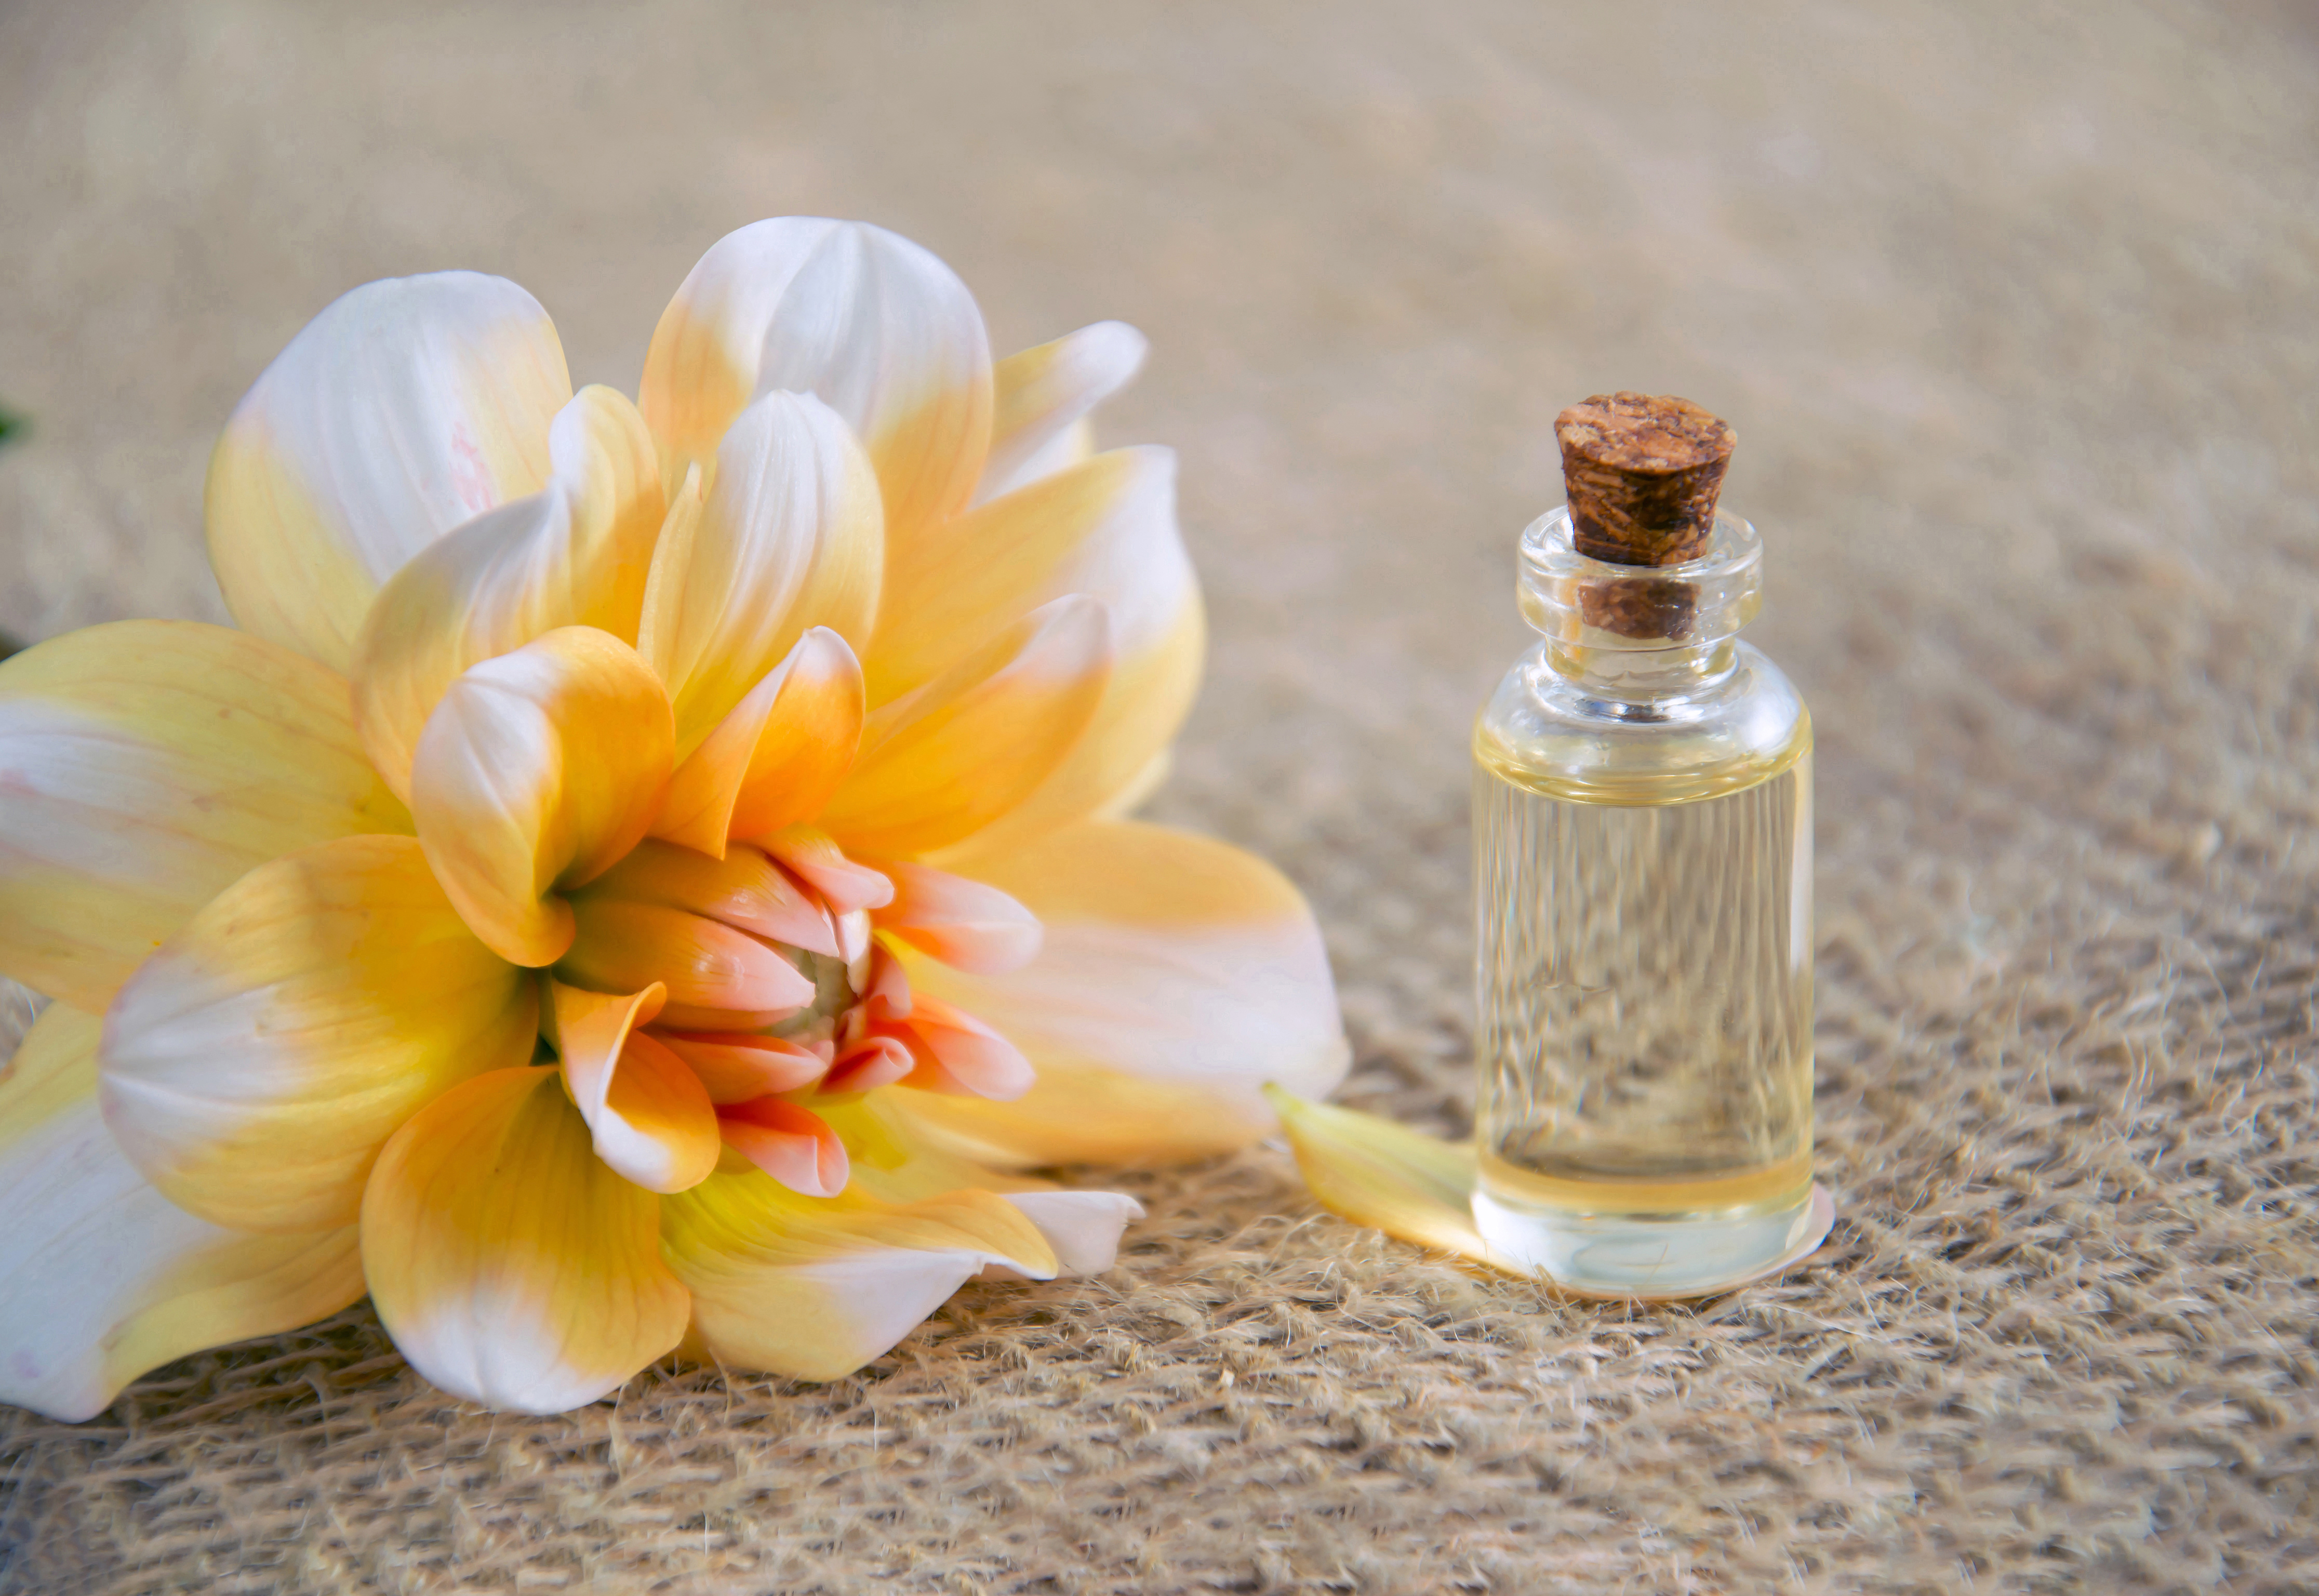
aromatherapy, cosmetic oil, essential oil, flower, yellow, petals, alternative, medicine, perfume, spa, summer, flora, health, glass bottle, petal, floristry